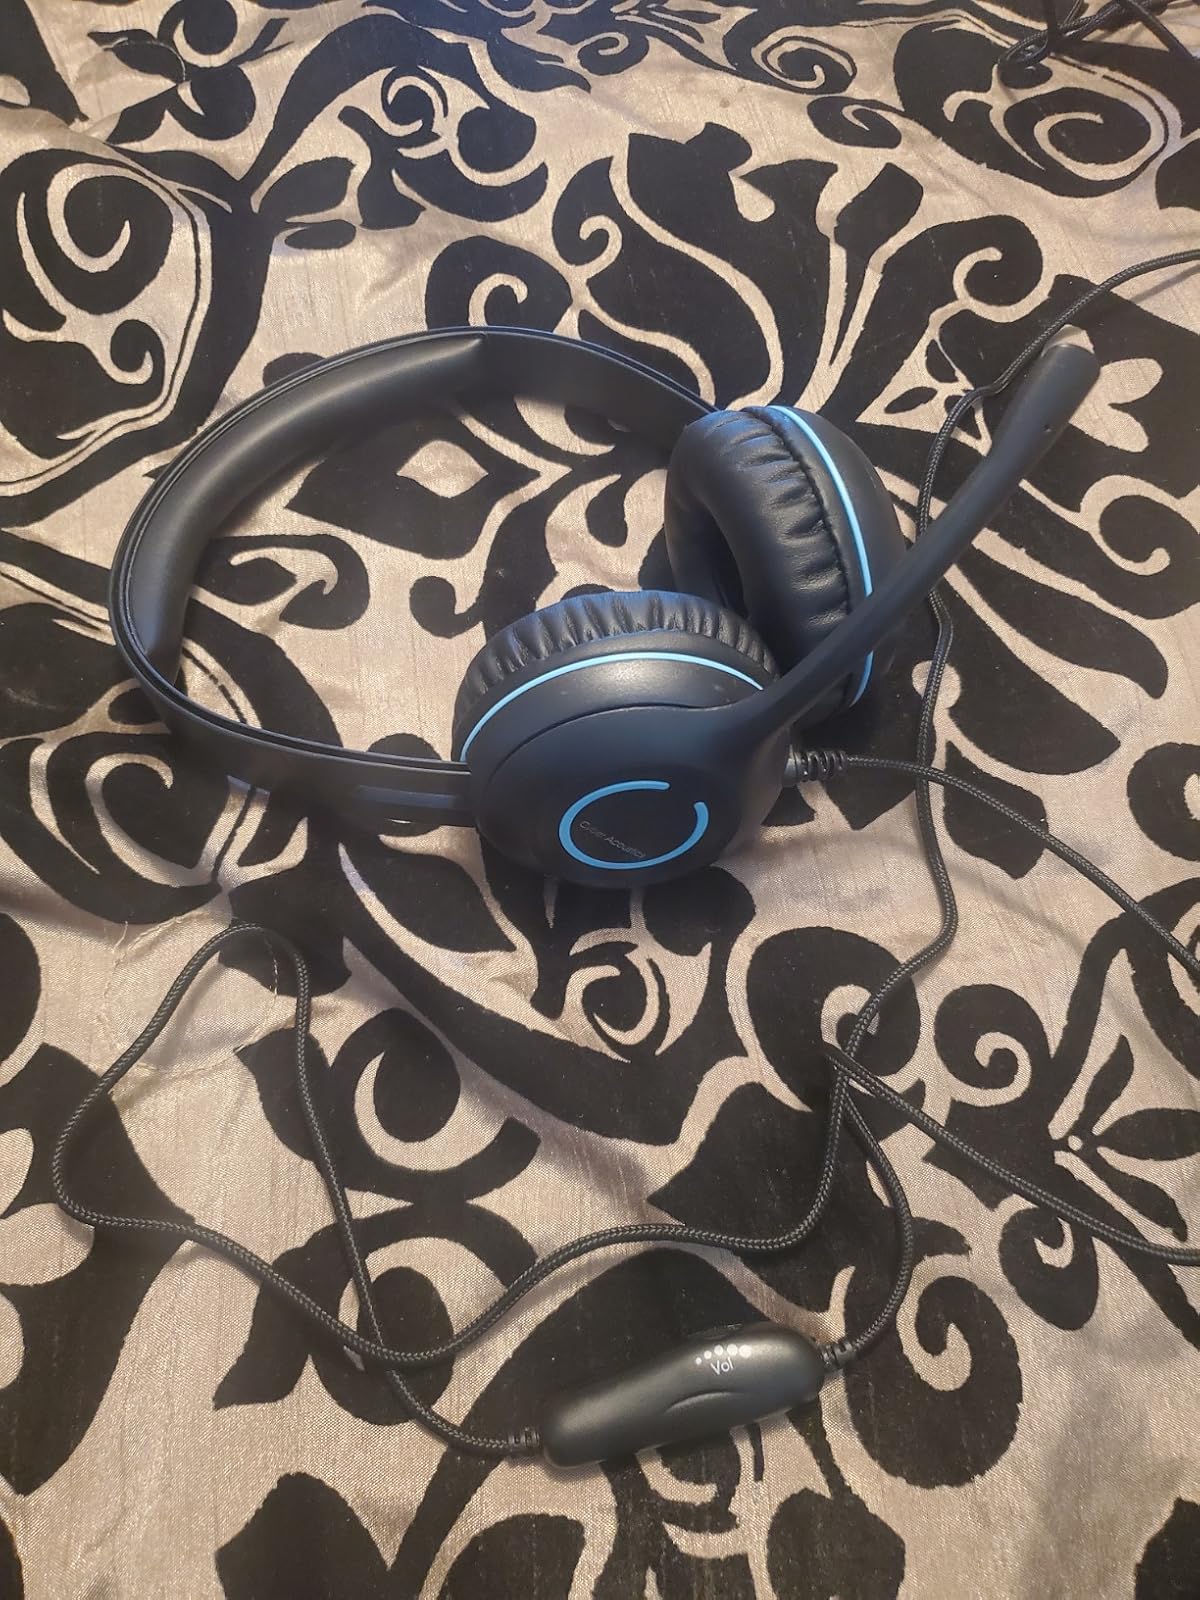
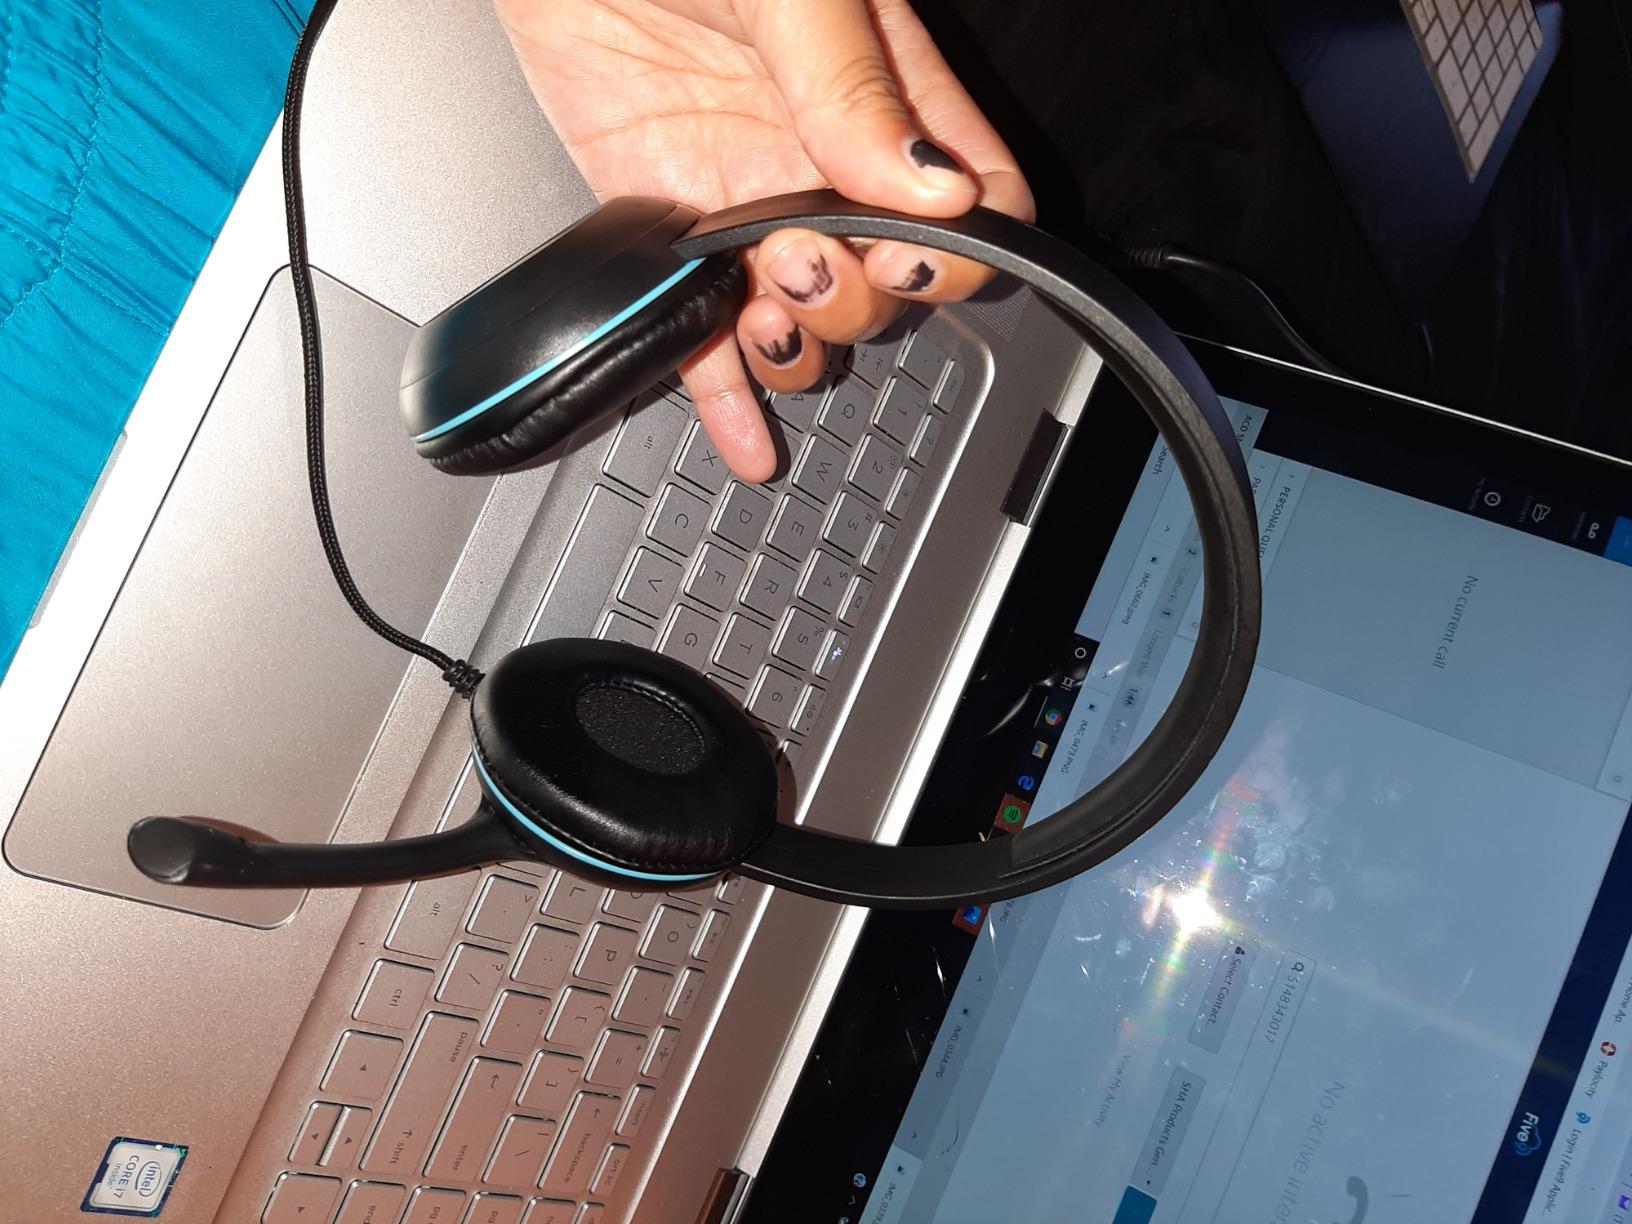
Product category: headphones
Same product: yes